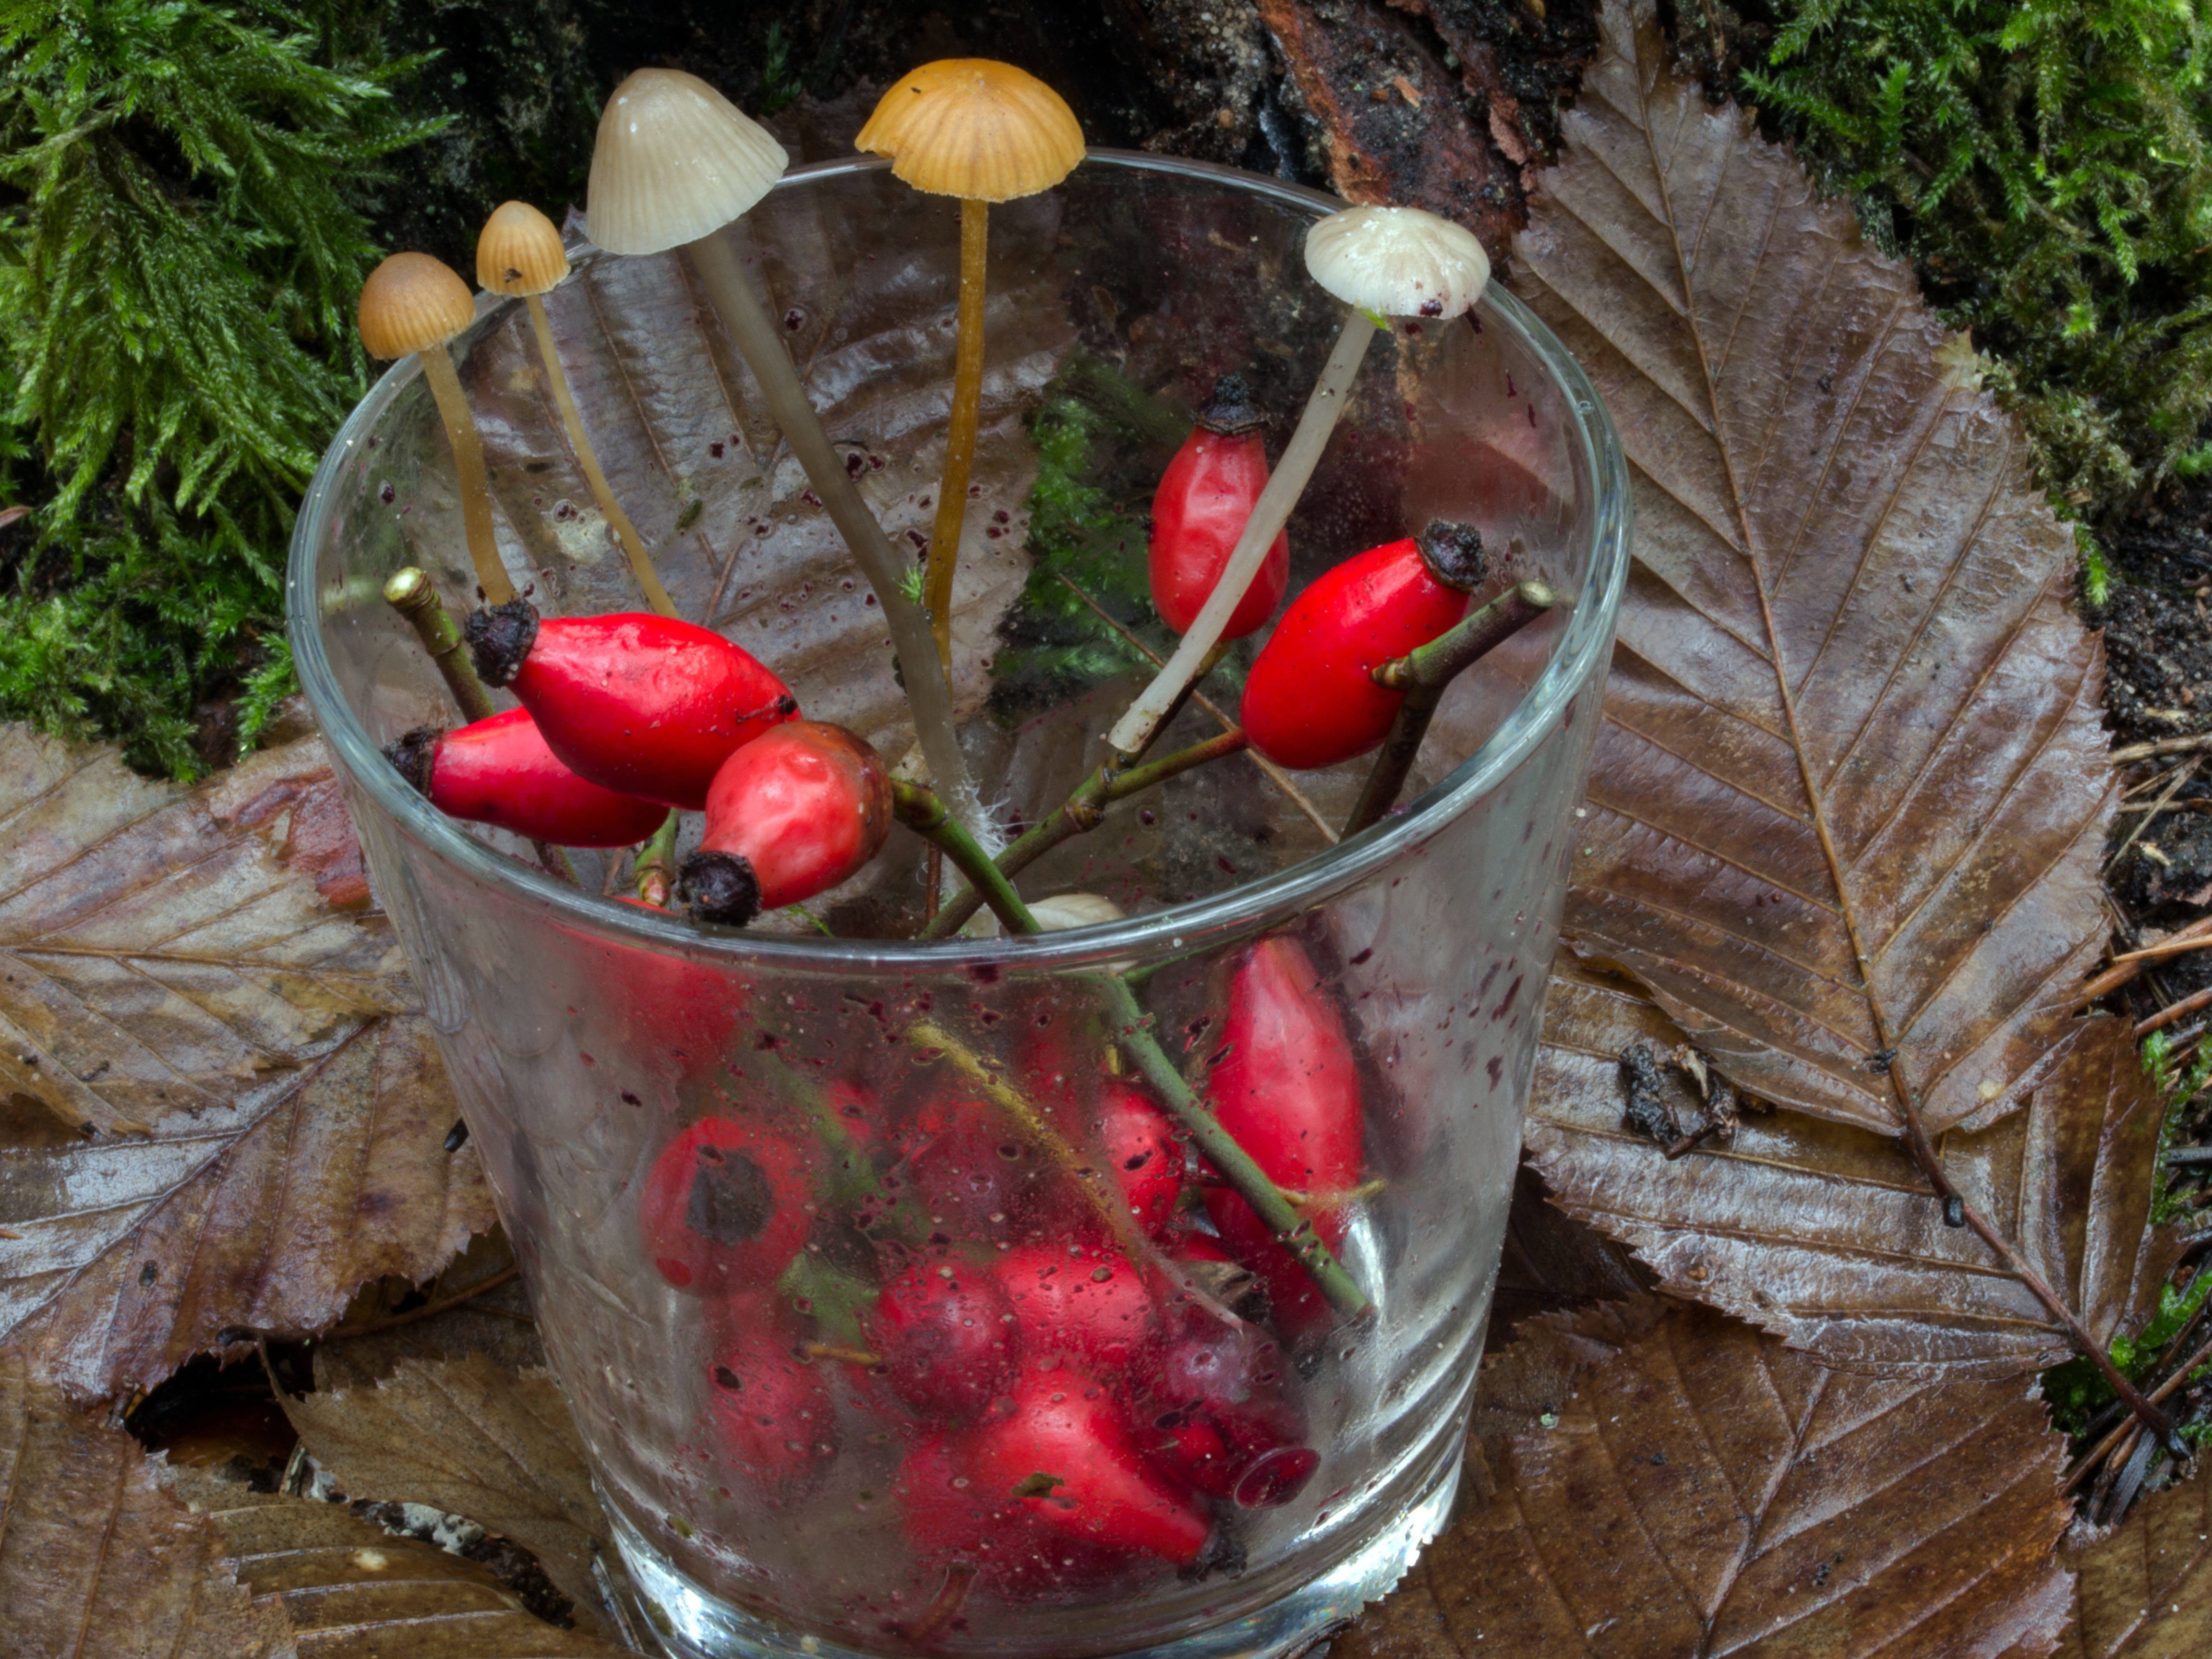
plant, fruit, glass, dish, food, produce, vegetable, mushrooms, fruits, rose hip, flowering plant, hag butte fruits, land plant